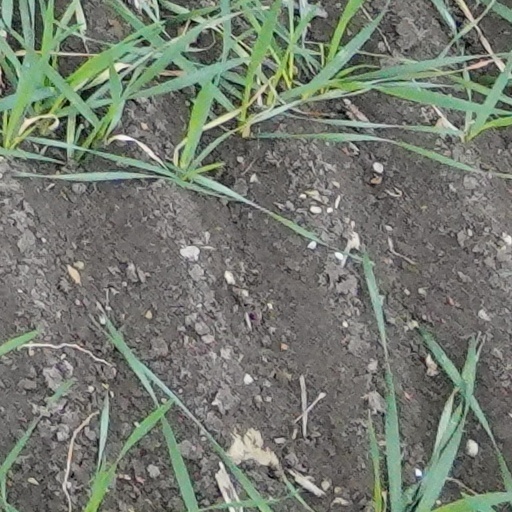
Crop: wheat